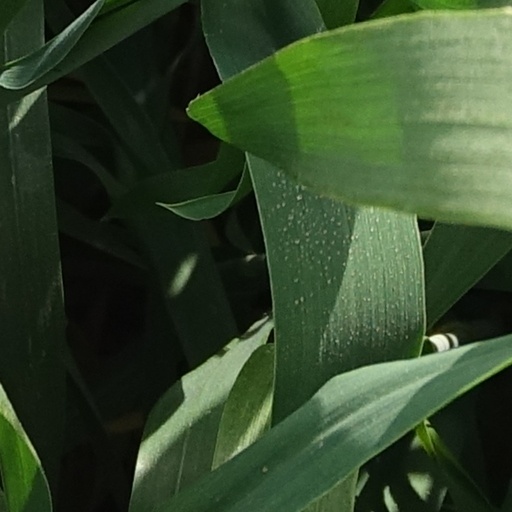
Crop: wheat